Nature

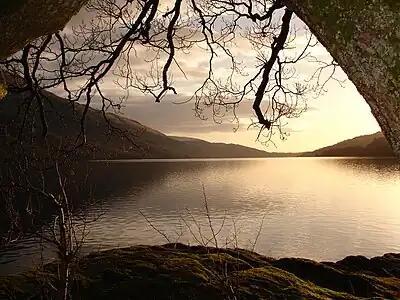
Loch Lomond in Scotland forms a relatively isolated ecosystem. The fish community of this lake has remained unchanged over a very long period of time.

A stream is a flowing body of water with a current, confined within a bed and stream banks. In the United States, a stream is classified as a watercourse less than wide. Streams are important as conduits in the water cycle, instruments in groundwater recharge, and they serve as corridors for fish and wildlife migration. The biological habitat in the immediate vicinity of a stream is called a riparian zone. Given the status of the ongoing Holocene extinction, streams play an important corridor role in connecting fragmented habitats and thus in conserving biodiversity. The study of streams and waterways in general involves many branches of inter-disciplinary natural science and engineering, including hydrology, fluvial geomorphology, aquatic ecology, fish biology, riparian ecology, and others.